2011 Tōhoku earthquake and tsunami

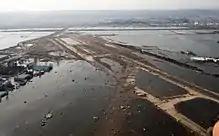
Tsunami flooding on the Sendai Airport runway

Among the factors in the high death toll was the unexpectedly large water surge. The sea walls in several cities had been built to protect against tsunamis of much lower heights. Also, many people caught in the tsunami thought they were on high enough ground to be safe. According to a special committee on disaster prevention designated by the Japanese government, the tsunami protection policy had been intended to deal with only tsunamis that had been scientifically proved to occur repeatedly. The committee advised that future policy should be to protect against the highest possible tsunami. Because tsunami walls had been overtopped, the committee also suggested, besides building taller tsunami walls, also teaching citizens how to evacuate if a large-scale tsunami should strike.